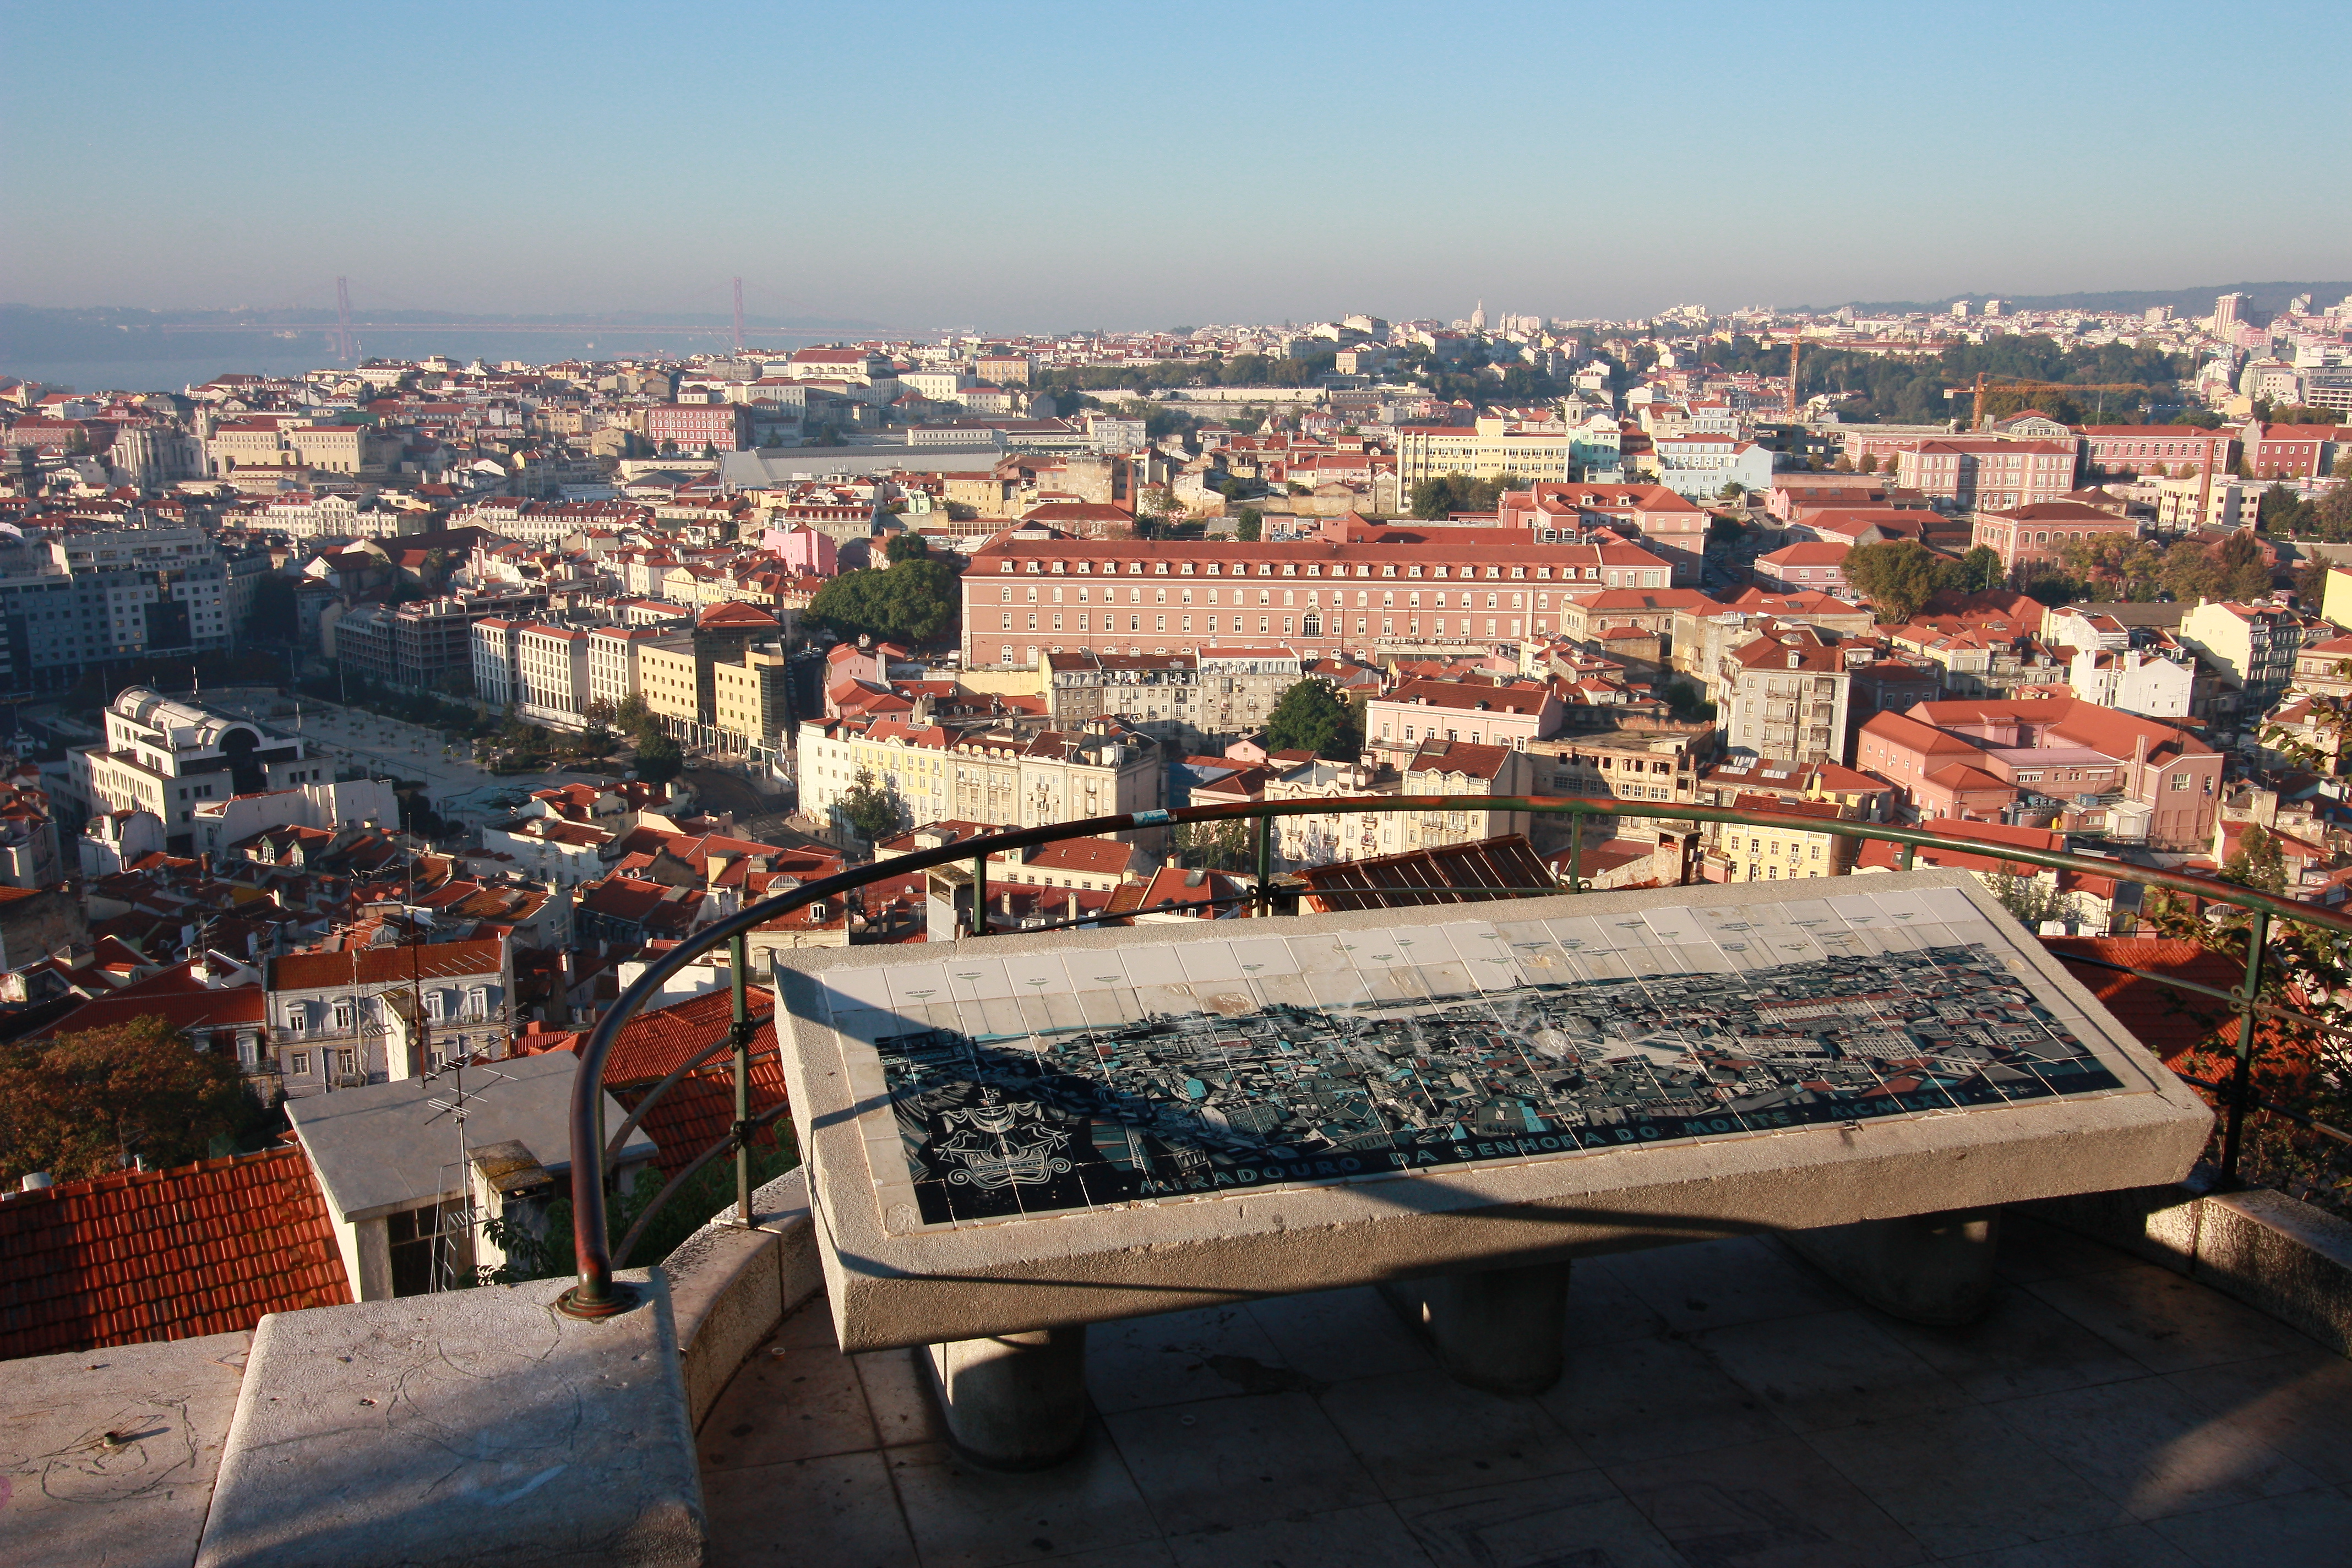
lisbon, urban area, city, town, residential area, sky, suburb, cityscape, roof, winter, skyline, house, building